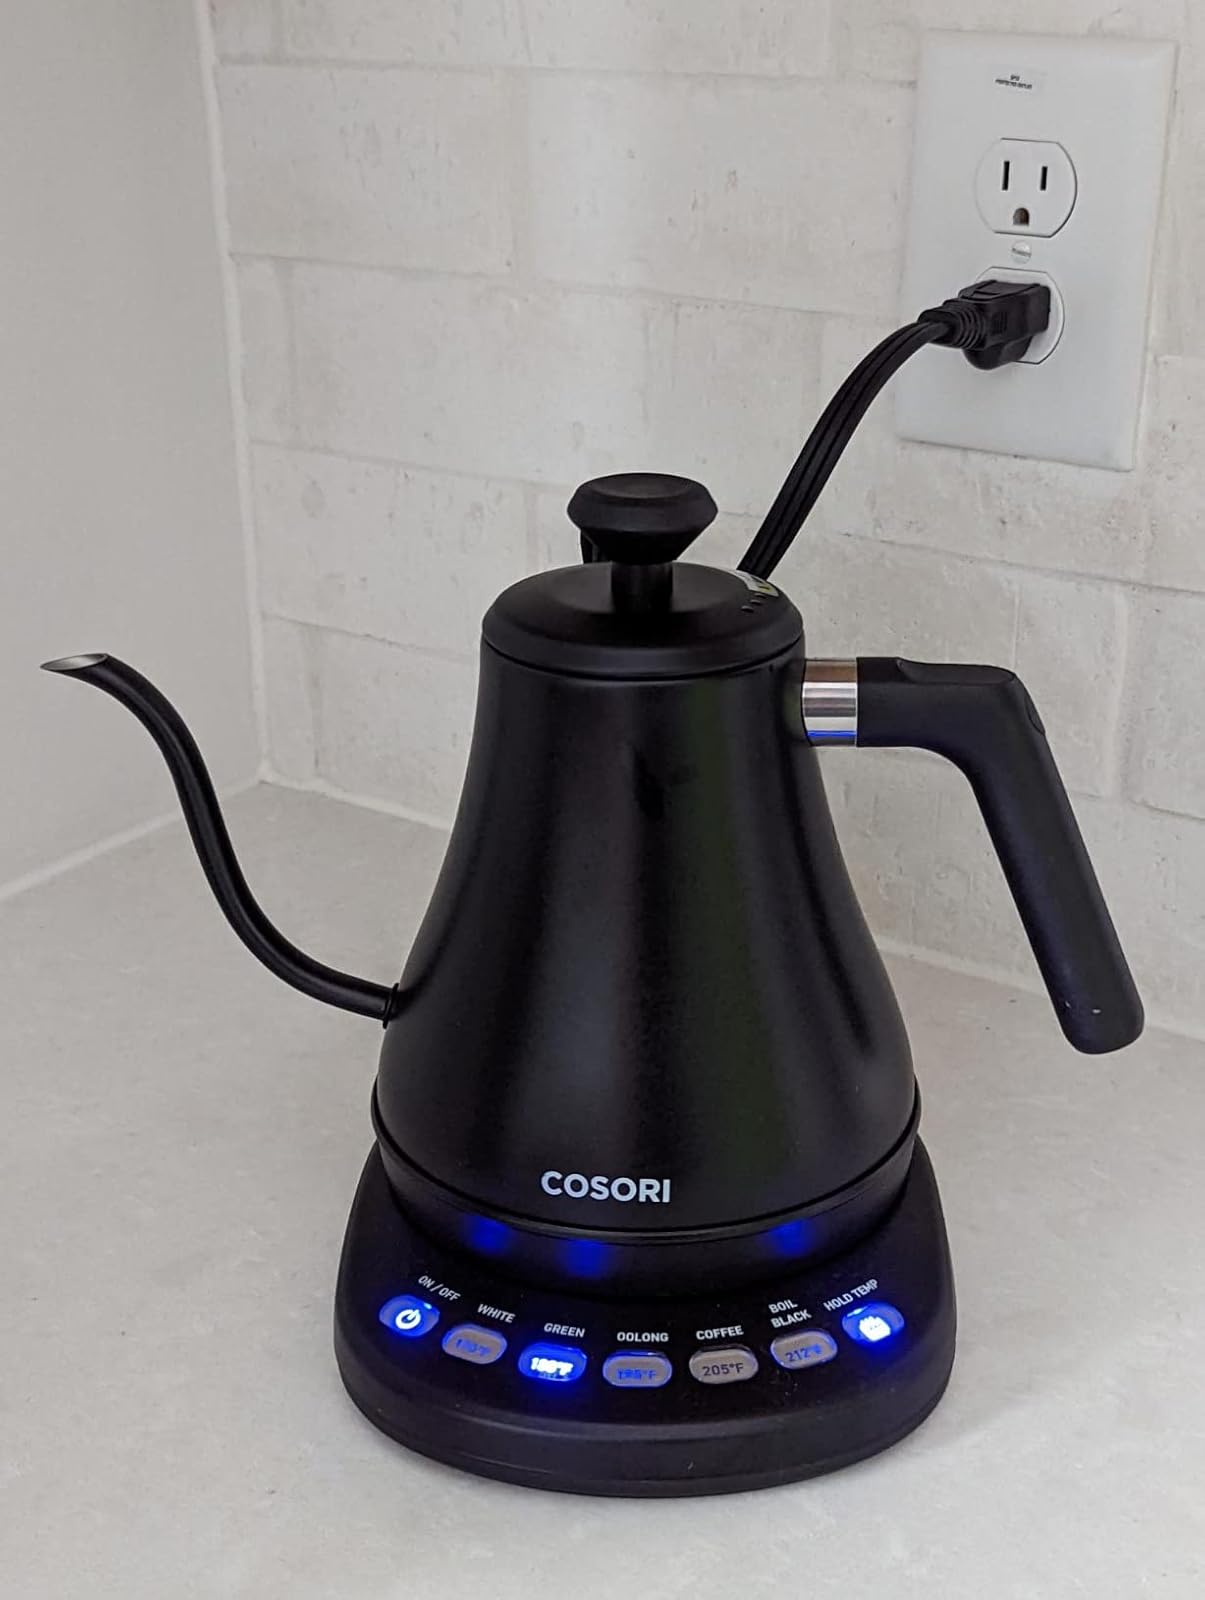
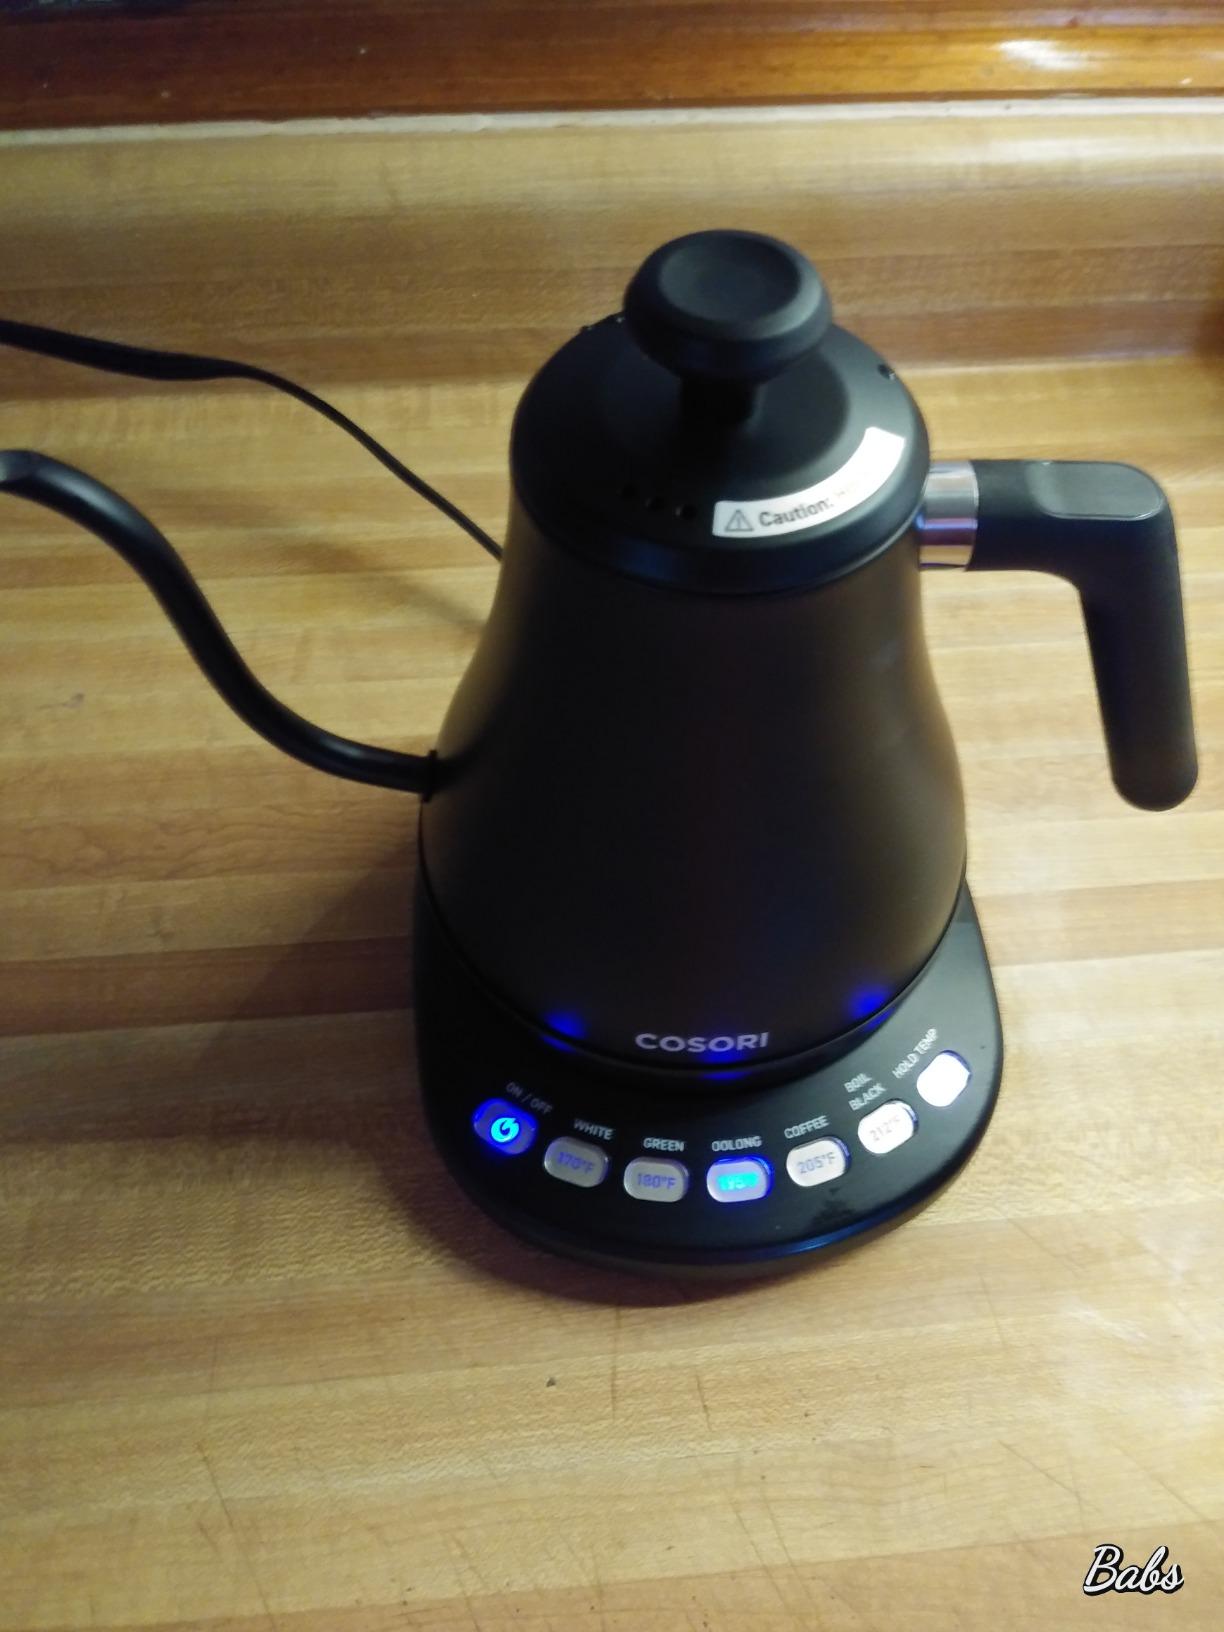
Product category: items_kettle
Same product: yes